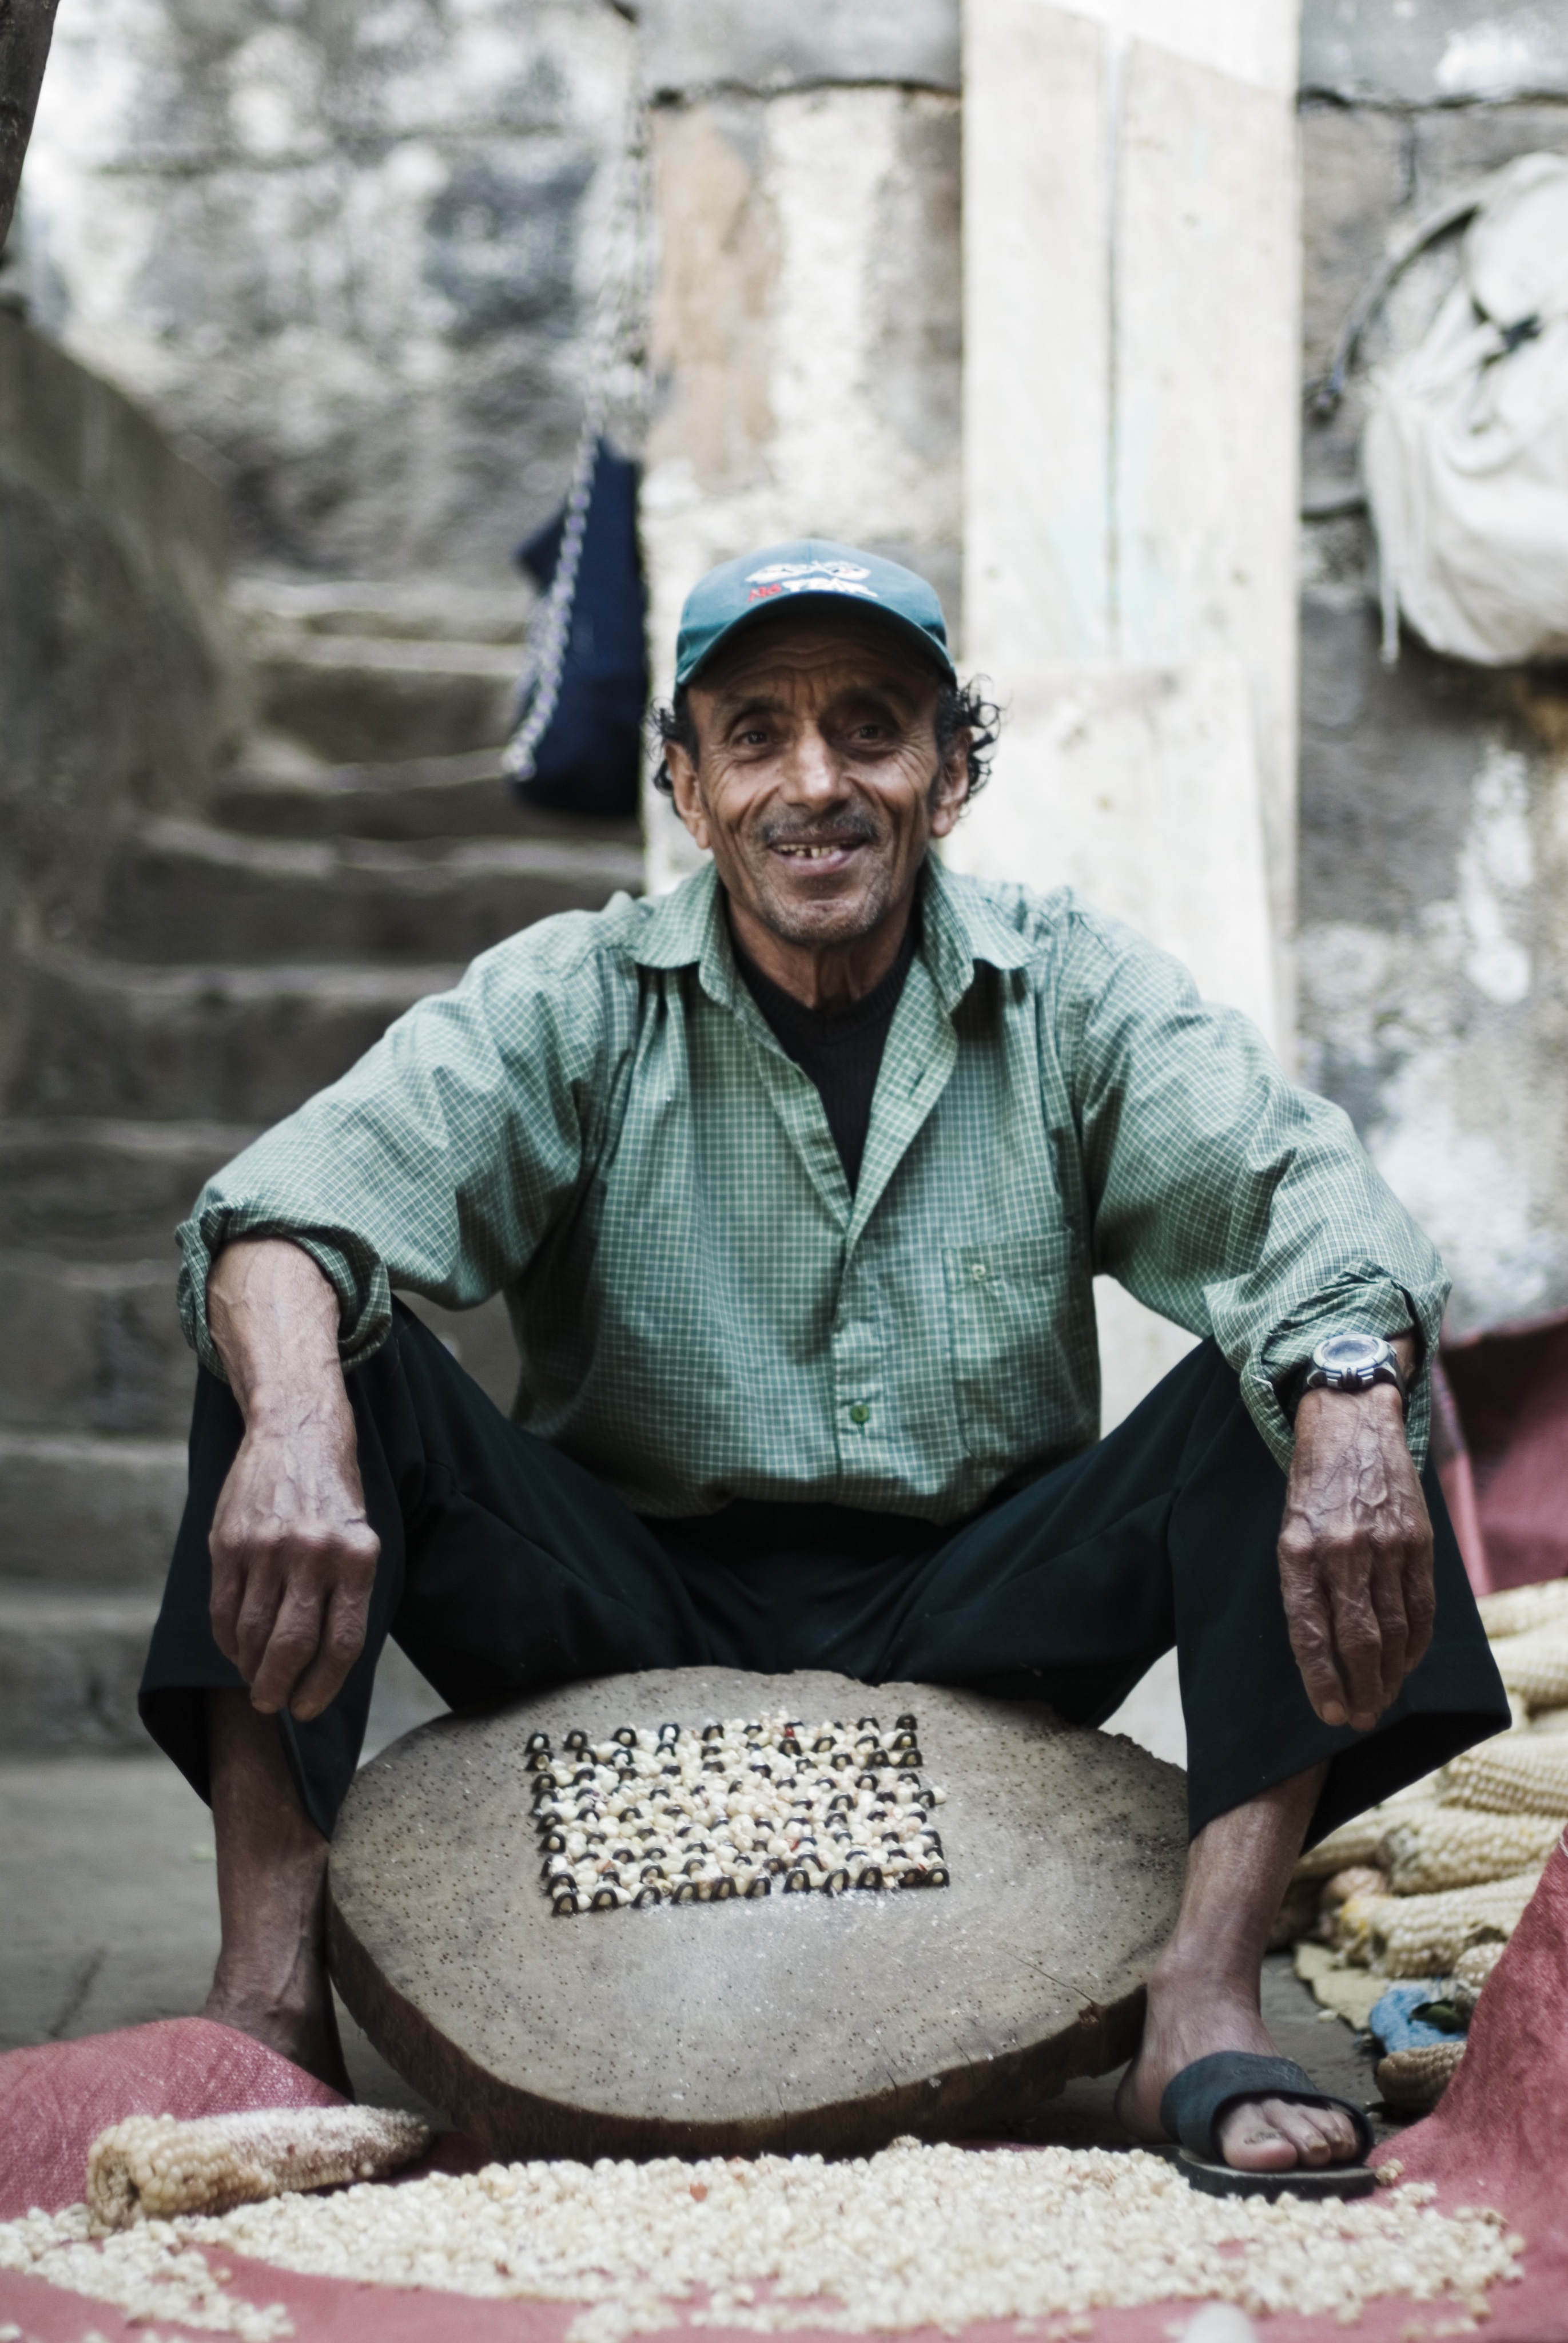
man, temple